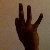
The image shows a hand gesture representing the number 9 in Indian Sign Language.